Franz Brünnow

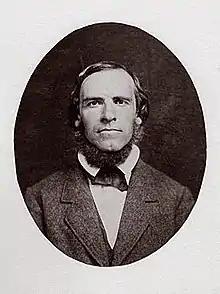
Franz Friedrich Ernst Brünnow

Franz Friedrich Ernst Brünnow (18 November 1821 – 20 August 1891) was a German astronomer.